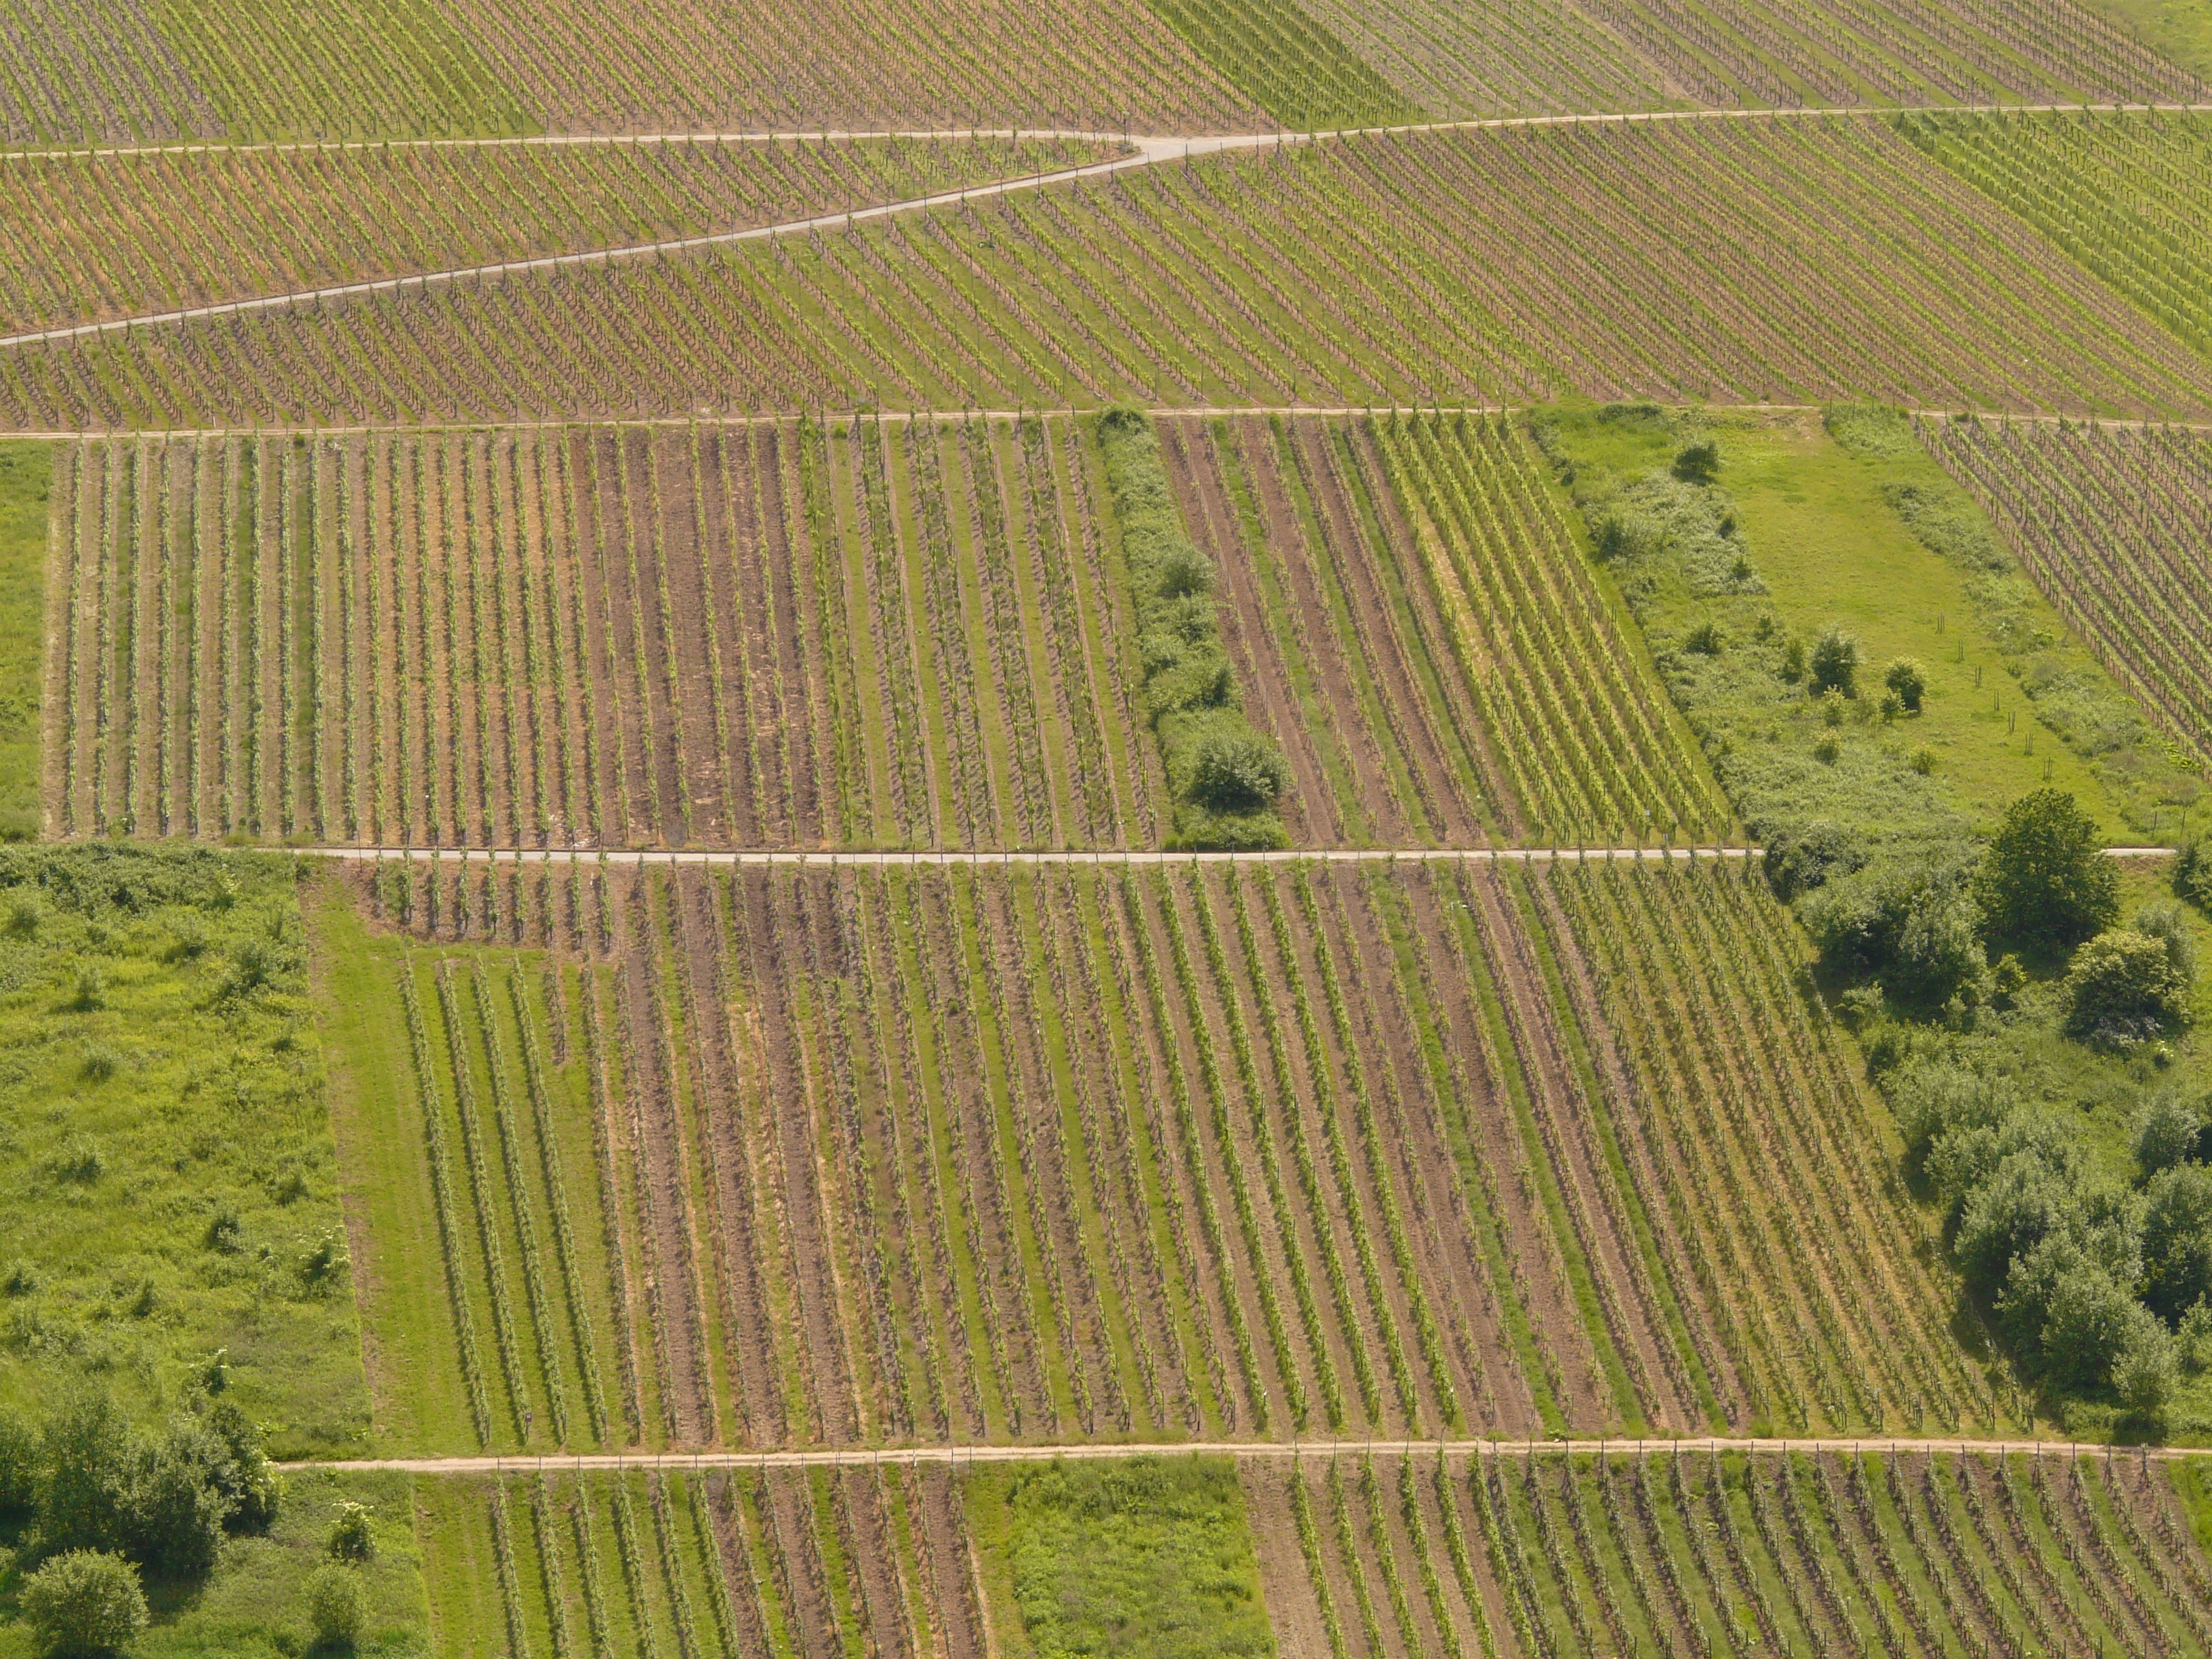
grass, structure, vineyard, wine, field, farm, lawn, crop, soil, agriculture, stadium, plain, slate, vines, mosel, winegrowing, bird's eye view, paddy field, aerial photography, terraces, wine growing area, residential area, grass family, sport venue, outdoor structure, cask of mosel wine